Amendeuix-Oneix

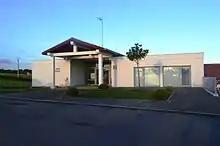
The Town Hall

The fiscal census of 1412-1413, made on the orders of Charles III of Navarre, compared with that of 1551 "men and weapons that are in this kingdom of Navarre this side of the ports", reveals a demography with strong growth. The first census indicated the presence of 13 fires in Amendeuix with the second showing 40 (33 + 7 secondary fires). The same census reported 8 fires in Oneix in 1412-1413 against 17 (14 + 3 secondary fires) in 1551.